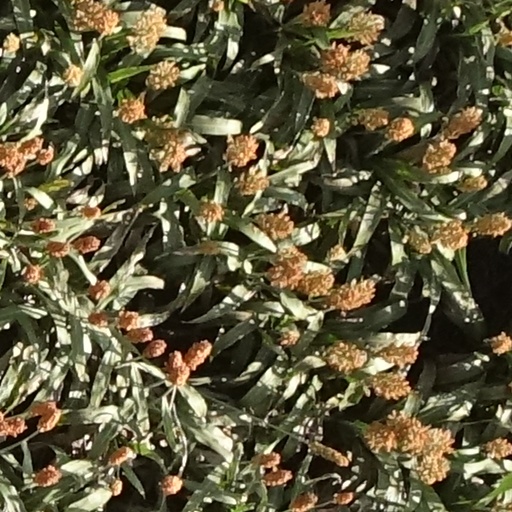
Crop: sorghum